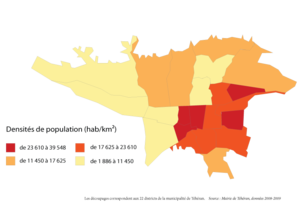
Carte des densités de population dans les 22 districts de Téhéran, Capitale de l'Iran. source statistiques
La métropole de Téhéran, dont la superficie a beaucoup augmenté au cours de la seconde moitié du XXᵉ siècle s'étend maintenant sur plusieurs départements de la Province de Téhéran : le département de Téhéran contient la majorité de la ville, qui s'étend aussi sur les départements d'Eslamshahr, de Ray et du Shemiranat. Le terme « métropole » ou « agglomération » utilisé ici n’a pas de valeur administrative. Il est utilisé dans un sens géographique, pour désigner la ville de Téhéran et sa région urbaine, ce qui correspond à la municipalité de Téhéran et à la province de Téhéran.